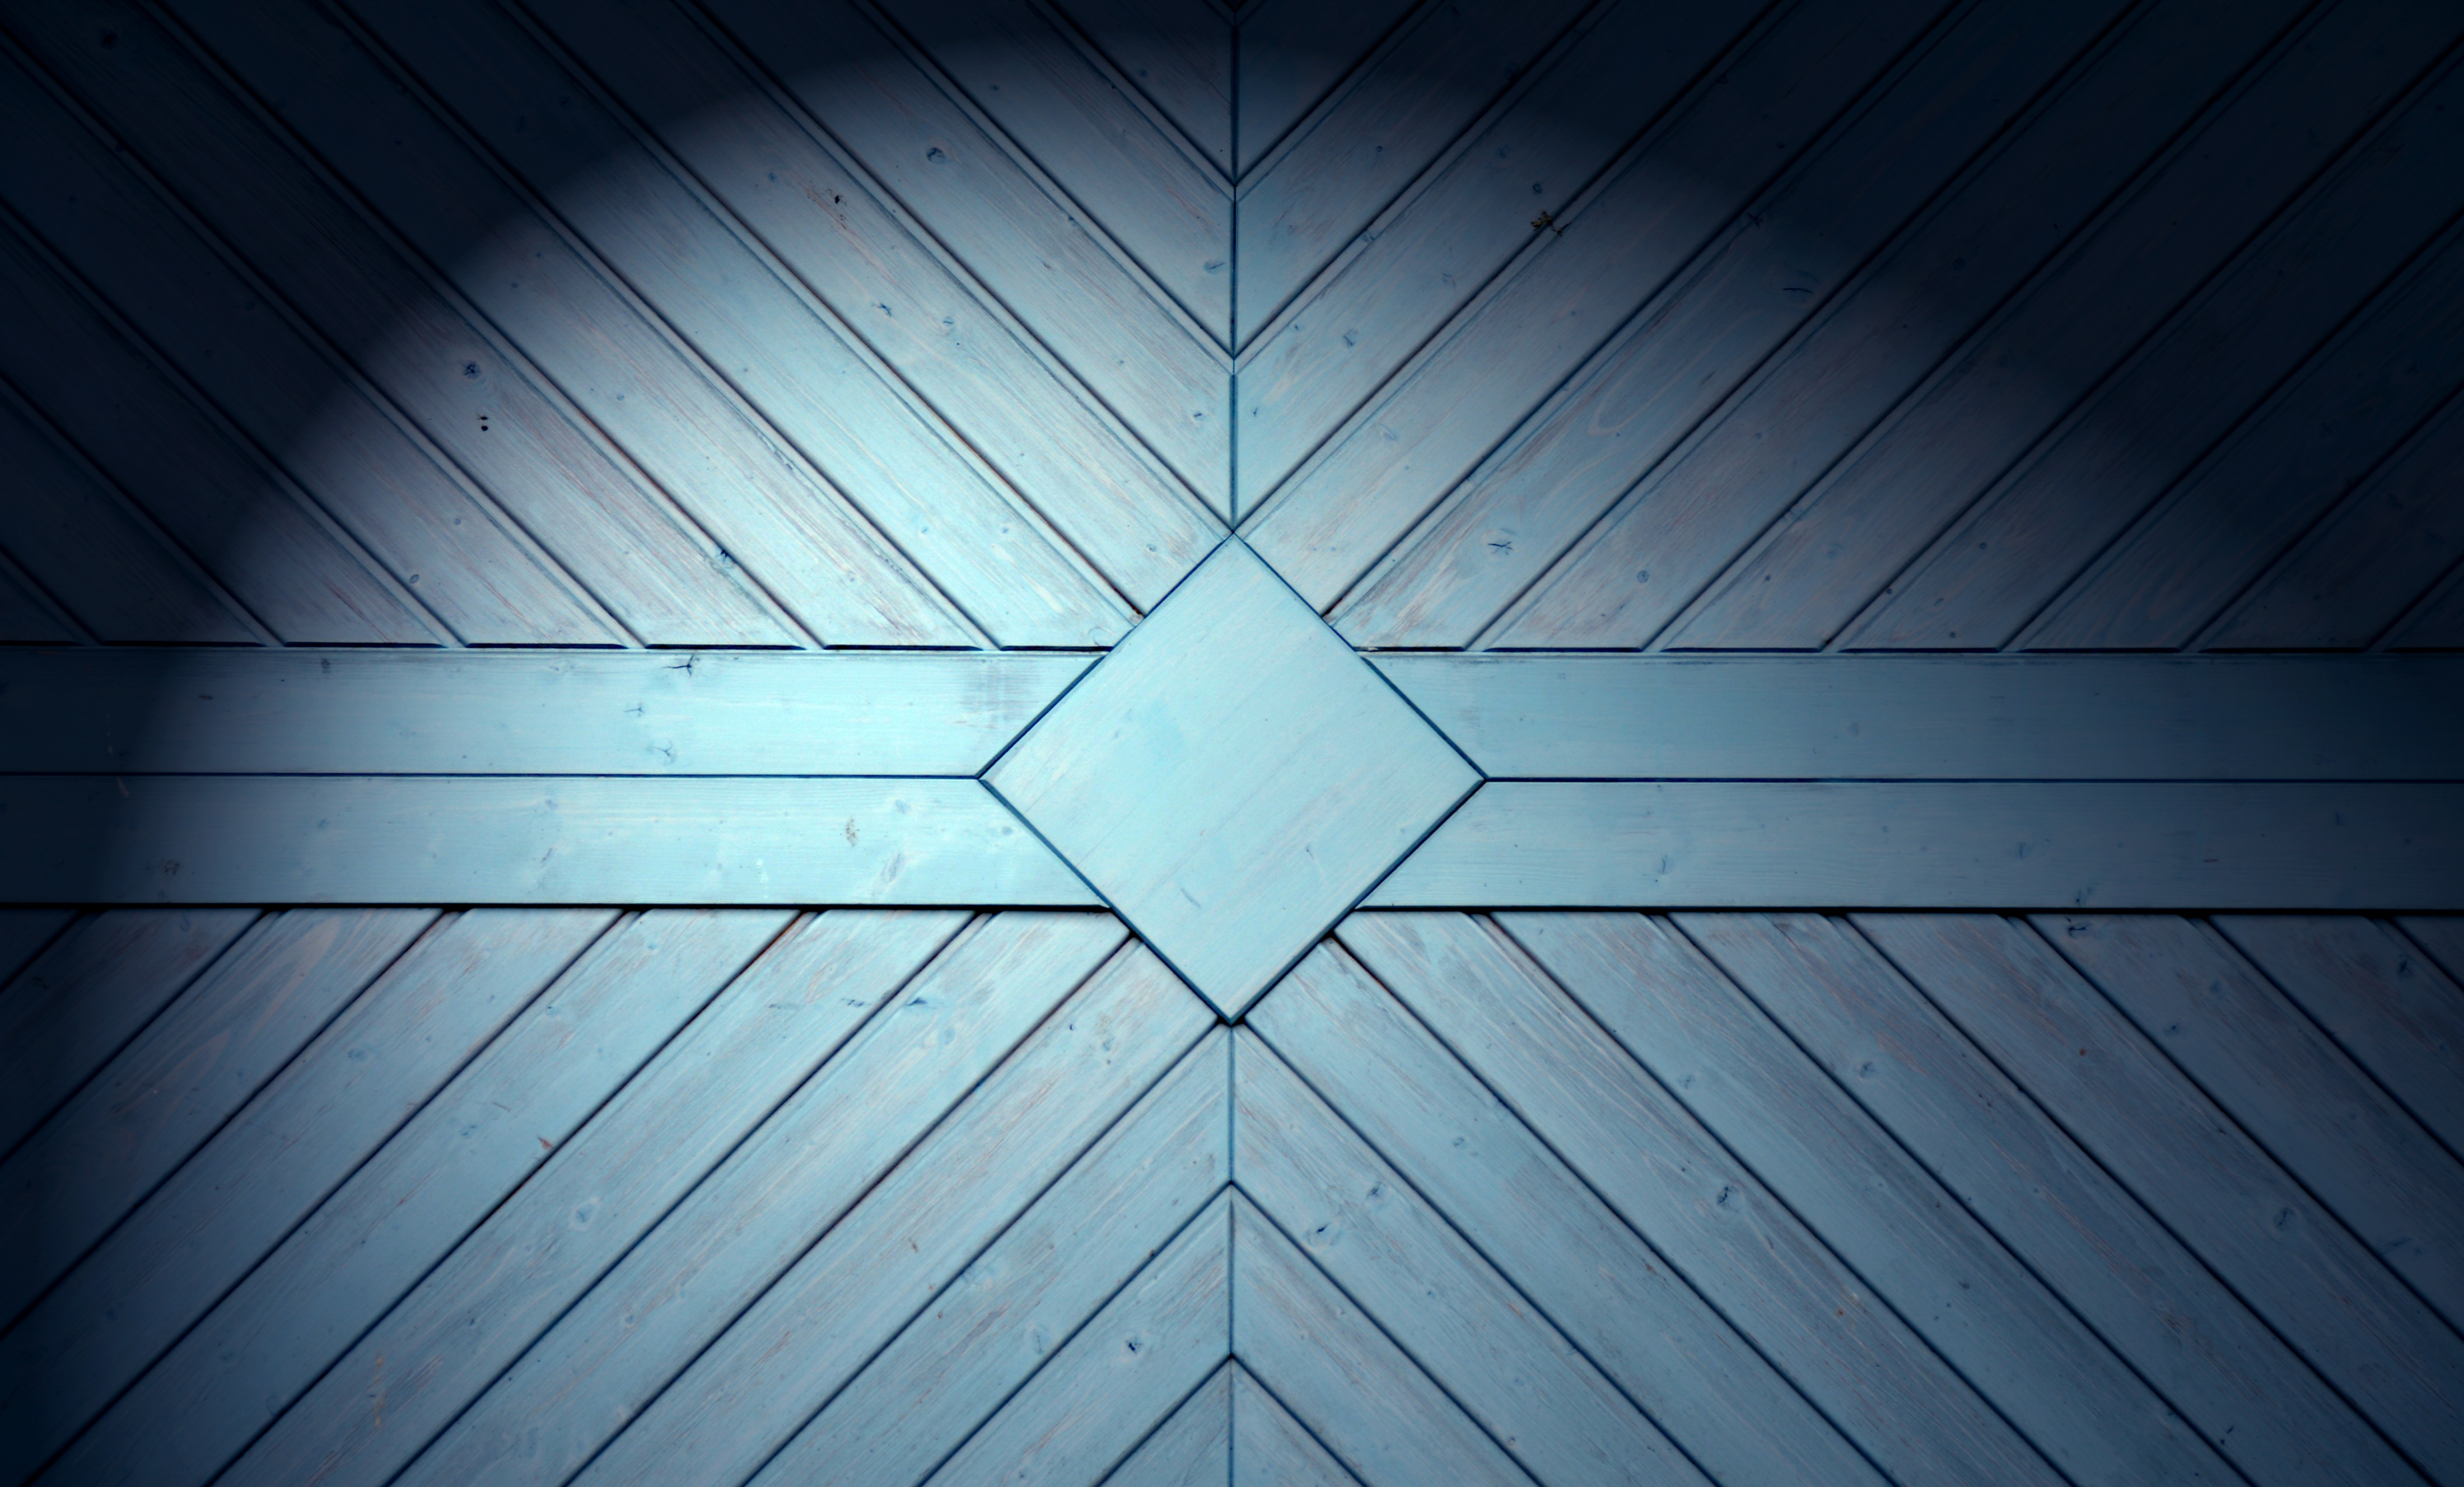
wing, light, architecture, wood, sunlight, texture, ceiling, pattern, line, reflection, color, blue, lamp, lighting, goal, material, spotlight, circle, background, design, symmetry, graphic, shape, diamonds, screenshot, daylighting, lichthof, garage door